Francisco del Rosario Sánchez

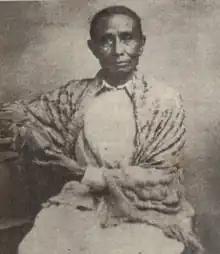
María Gregoria (Goyita), one of Sánchez's elder daughters

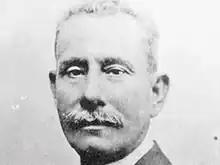
Juan Francisco Peña Sánchez

Francisco del Rosario Sánchez had children with various women, the first being Felícita Martínez, with whom he fathered Mónica Sánchez Martínez, who was born on January 30, 1838. Some years later, he fathered María Gregoria (Goyita) with María Evarista Hinojosa. who was born on November 28, 1841. Goyita had a daughter named Mercedes Laura Sánchez. In exile, Sánchez fathered with Leoncia Leydes Rodríguez (b. September 15, 1846/47), a daughter whom they named Leoncia Sánchez. This she, in turn, had two daughters: Emilia Mercedes and Manuela Dolores Sánchez. With Mercedes Pembrén Chevalier Sánchez procreated Petronila Sánchez Pembrén, who was born on February 22, 1852, who married León Güilamo, they later procreated Mercedes, Rafaela, Micaela, Alicia, León and Asunción Güilamo Sánchez.